Les Thornton

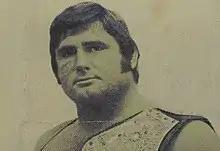

Les Thornton (9 April 1934 – 1 February 2019) was a British professional wrestler who competed in Great Britain, Japan, European and North American regional promotions throughout the 1970s and 1980s including Joint Promotions, Stampede Wrestling, the World Wrestling Federation and the National Wrestling Alliance.